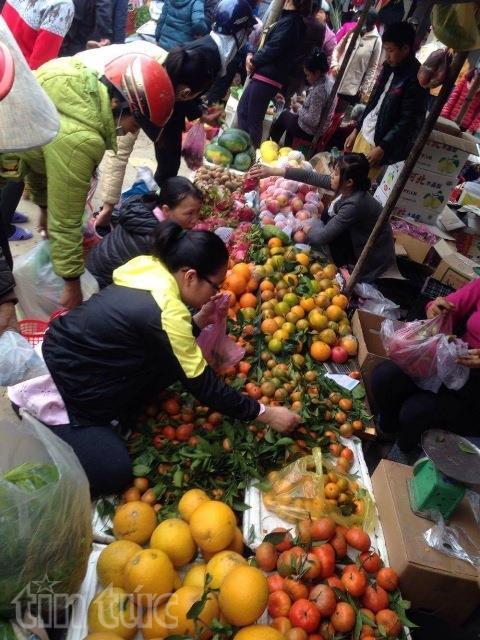
sạp bán hàng của người phụ nữ mặc áo hồng bán chủ yếu là cam và quýt